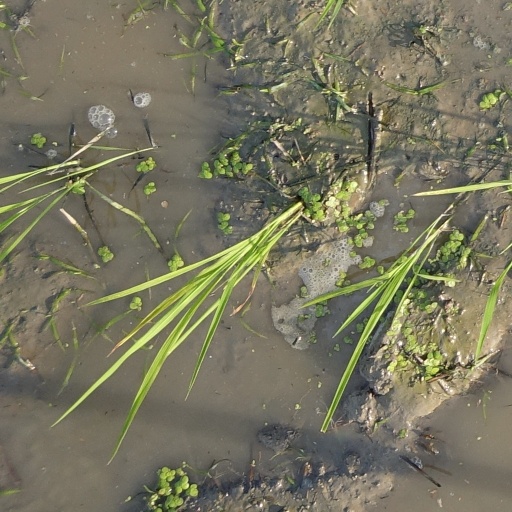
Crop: rice